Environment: real
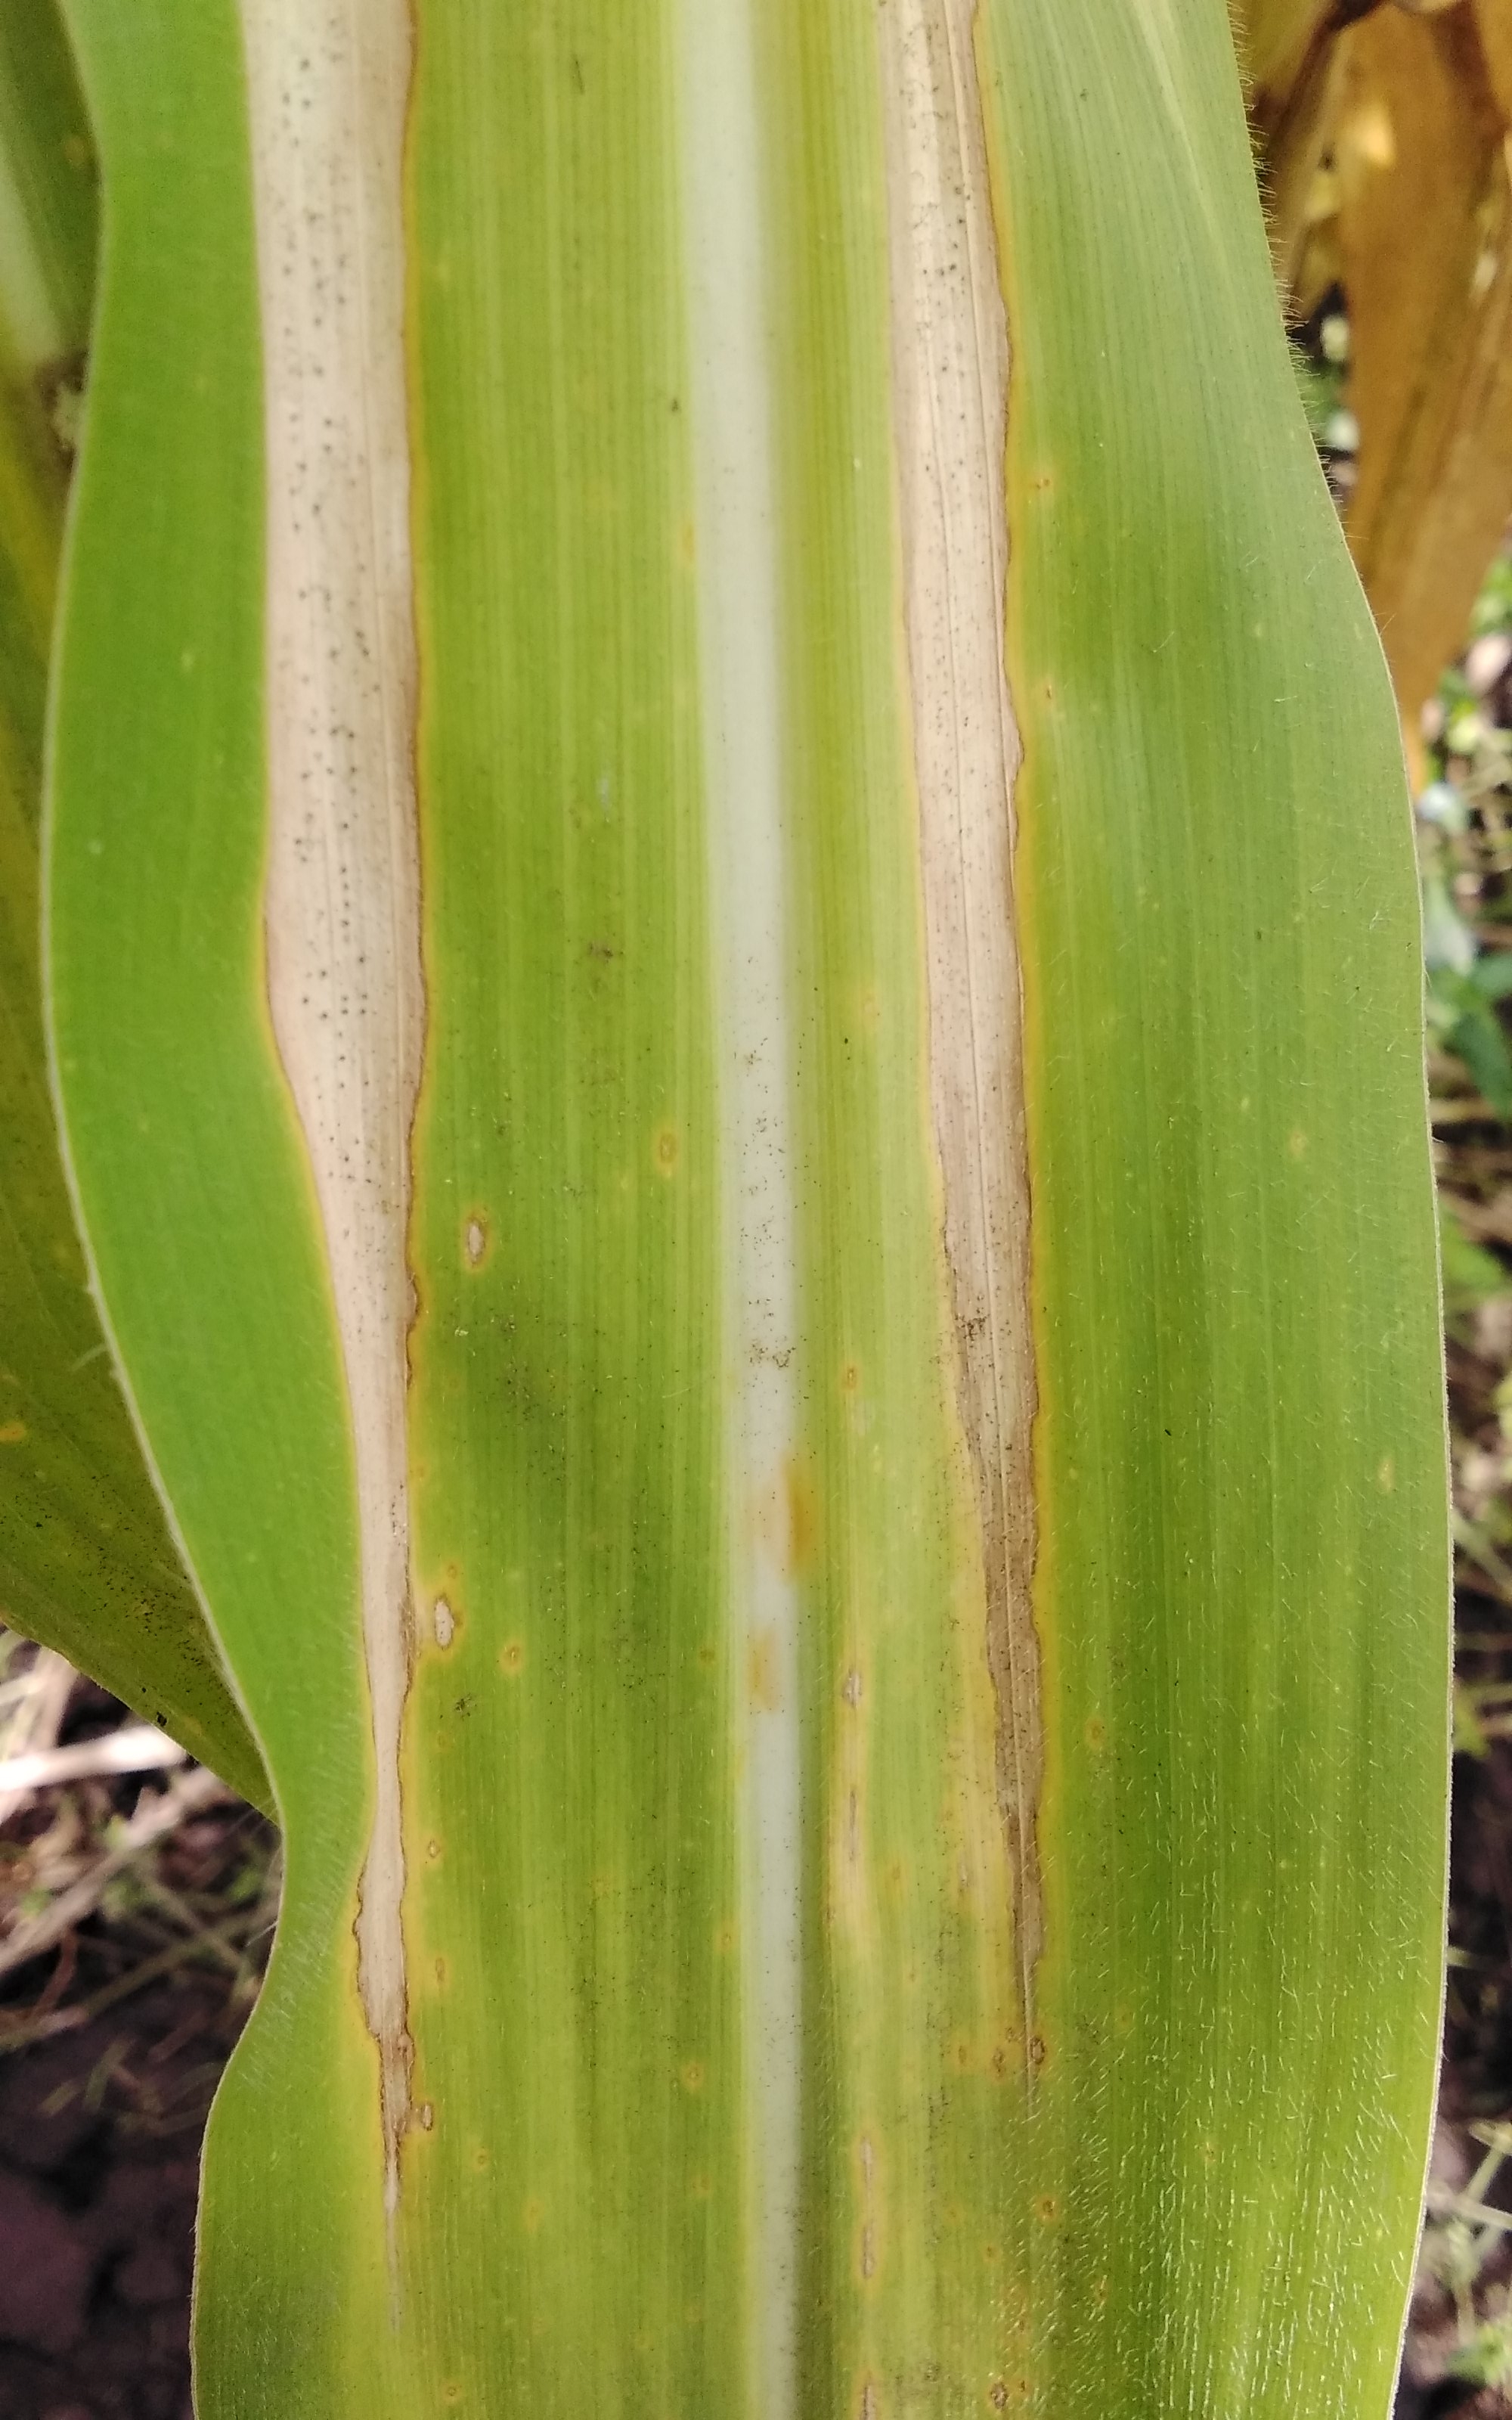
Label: northern_corn_leaf_blight